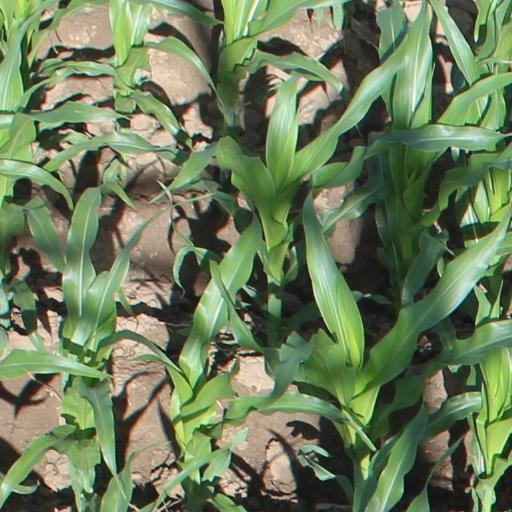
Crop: maize; corn